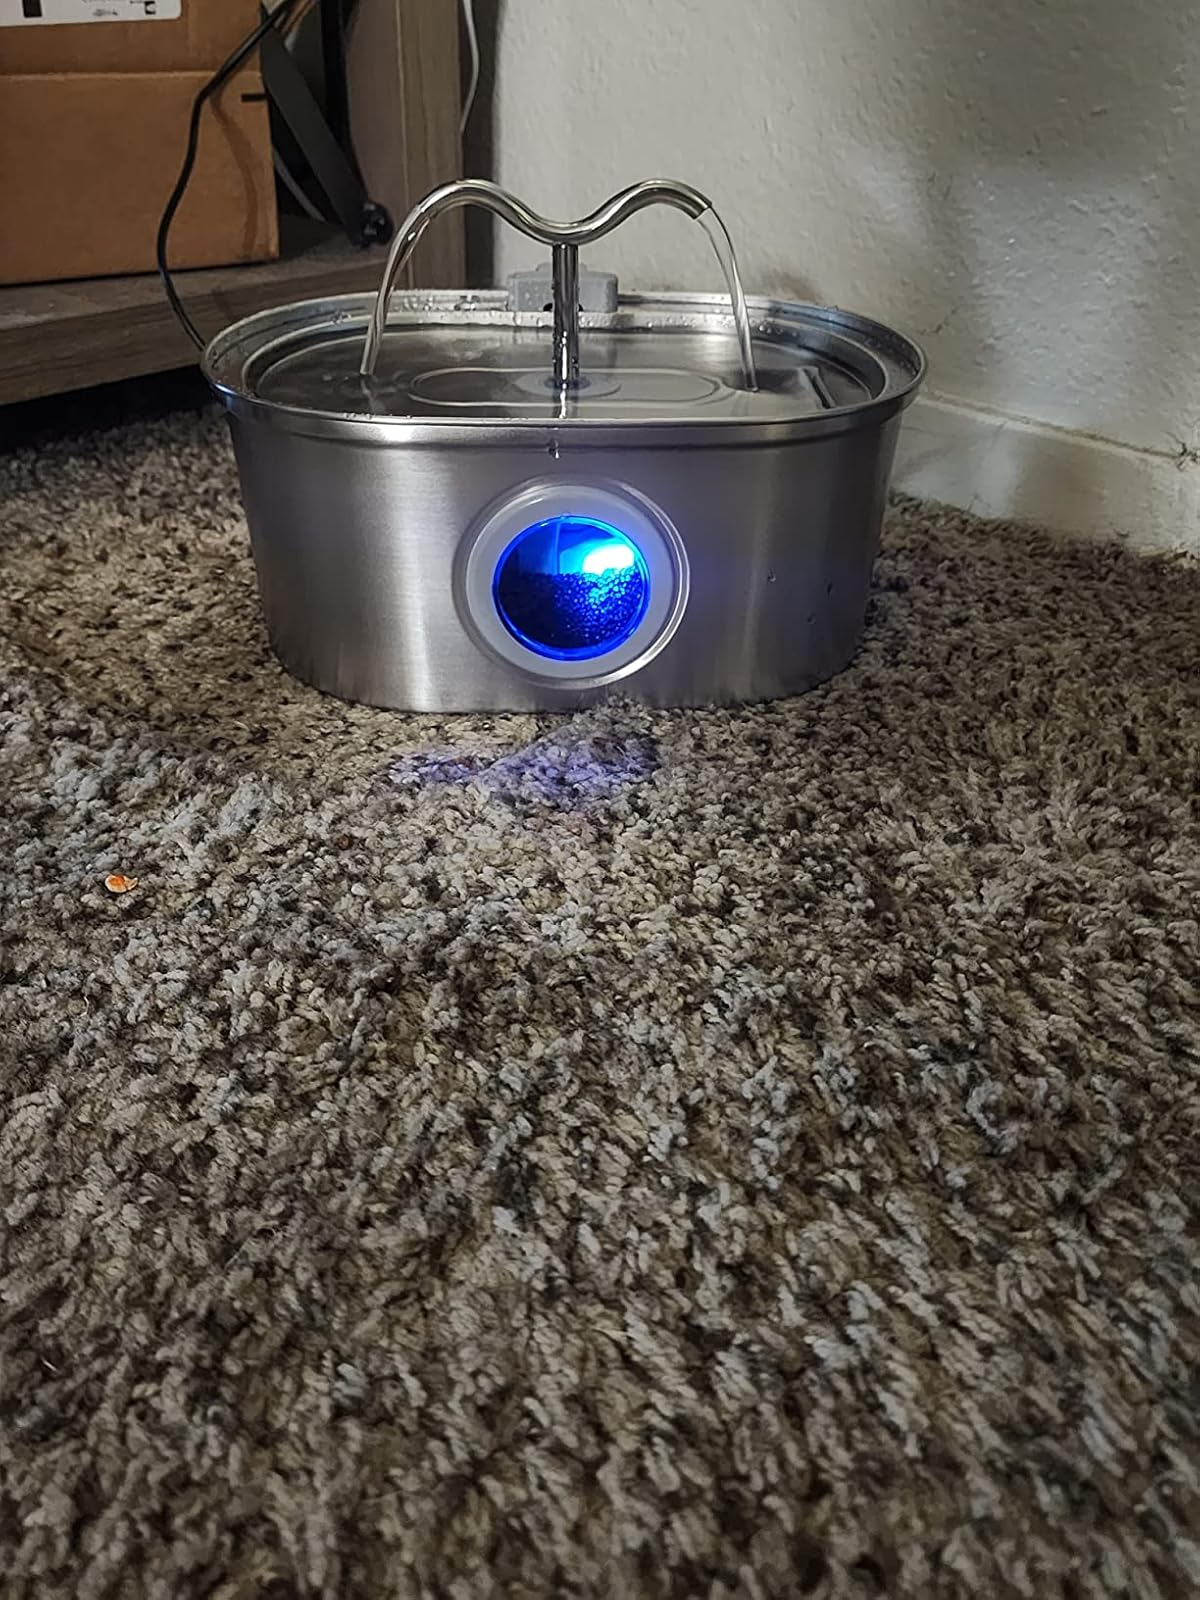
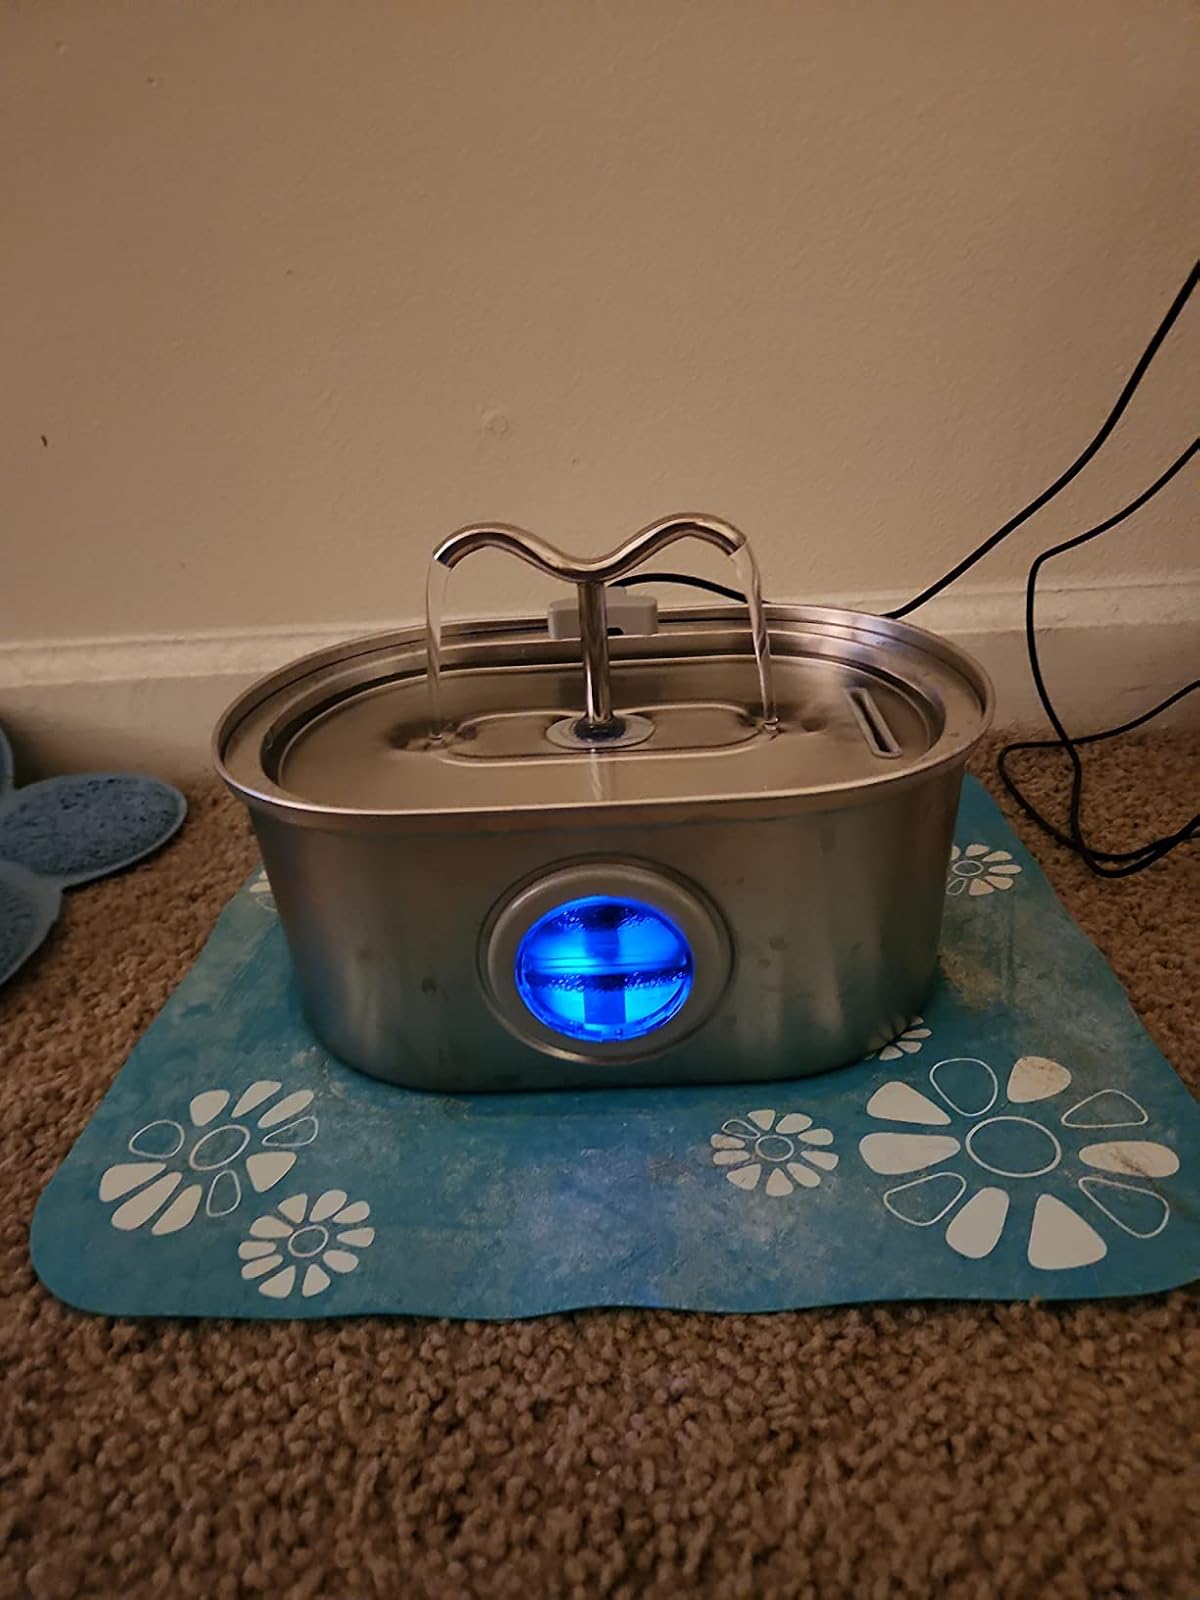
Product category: items_bowl
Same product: yes